Sartori of Vicenza

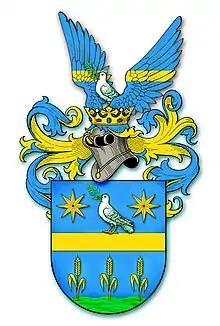
Coat of arms of Nicolò de Valstagna's branch, attested in 1581 in the document of his admission to the class of citizens of Vicenza.

Nicolò held the title of "dominus" and was one of the richest merchants in the region. Corazzol said that his family was very rich, with a capital that reached tens of thousands of ducats, an immense fortune at the time. According to Occhi, his family owned the Melette, Sasso Rosso and Fontanelle mountains in Foza, the Astiago and Vallerana mountain pastures in the Valstagna area, the Miela and Vanzo mountains in the Gallina area, and had been logging in Enego, Foza, Valstagna, Cinte Tesino, Scurelle and Primiero since the early 16th century. His estate also included other lands, goods and privileges in Borgo, Cinte Tesino, Pieve Tesino, Castel Tesino, Grigno, Primiero, Scurelle, Telve, Ancarano, Campolongo sul Brenta, Enego, Fonzaso, Gallio, Marostica, Oliero, Tezze sul Brenta and Vallonara. Nicolò's business was divided between trading in coal, wool, timber and land, as well as operating a banking house. He had palaces in Valstagna, Angarano, Vicenza, and Bassano del Grappa, was arbitrator of disputes in Foza, and receiver of Valstagna. He married Susanna Camoli, a member of a family of great timber merchants of Primolano, an association which brought him great commercial benefits, and left descendants in Vicenza, but late in life, he moved to Bassano, where he also obtained citizenship in 1592, and in 1599, was received into the council, dying after 1617. In that year, he left a bequest of £57 for the celebration of a daily mass and a "De Profundis" by the family grave in Bassano. His sons, Girolamo and Giulio, lived mainly in Bassano, while Sebastiano and Francesco made their wills in Vicenza respectively in 1624 and 1658.